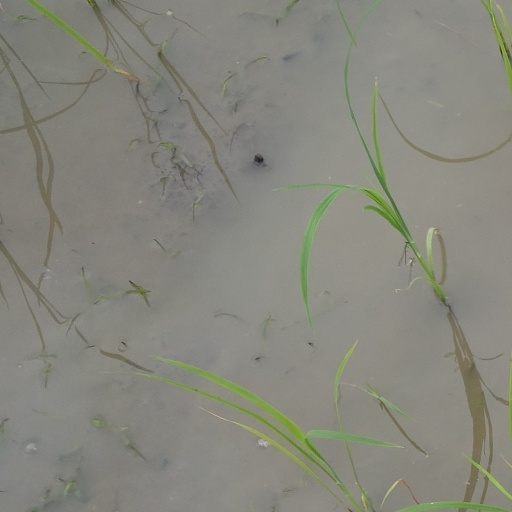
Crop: rice